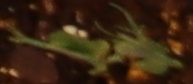
Label: Field Pea